Satchel Paige

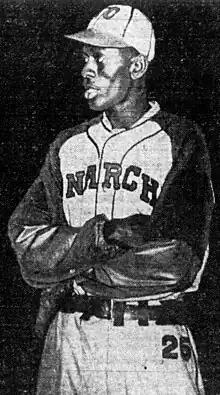
Paige, circa 1942

Paige returned to the Travelers for the 1940 season. Abe and Effa Manley, owners of the Newark Eagles, still claimed that they still held the rights to Paige's Negro league contract, and retaliated against Wilkinson by signing players from Wilkinson's Negro American League. In late June, the NNL and NAL leaders met to discuss the situation and reached an agreement that allowed Paige to advance to the Kansas City Monarchs and let the Manleys keep the players they had recruited in violation of the inter-league rules. Late in the 1940 season, Paige was promoted to the Monarchs. On September 12, Paige made his debut with the Monarchs against the American Giants and pitched a five-inning darkness-shortened complete game. The Monarchs won 9–3 and Paige struck out ten.